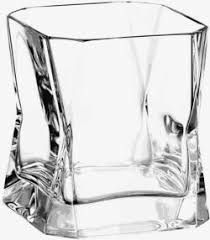
Waste category: glass